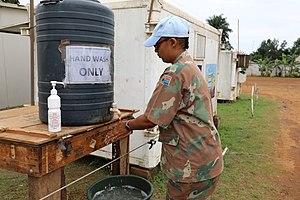
Beni, Nord-Kivu, RDC
La pandémie de Covid-19 en république démocratique du Congo est documentée dans le pays à partir du 10 mars 2020, date à laquelle un premier cas est confirmé sur le territoire. La république démocratique du Congo devient ainsi le 11ᵉ pays africain touché par la maladie à coronavirus 2019. Cette dernière est causée par le SARS-CoV-2, virus originaire de Chine continentale.